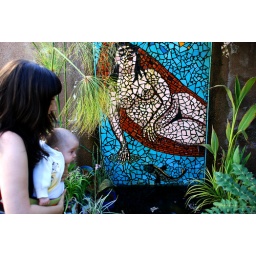
I'm not sure how long the fish will last, since the dogs jump in often